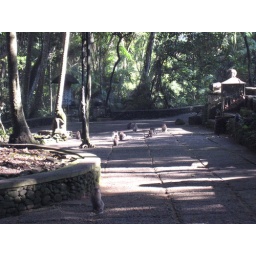
Monkeys in the monkey forest